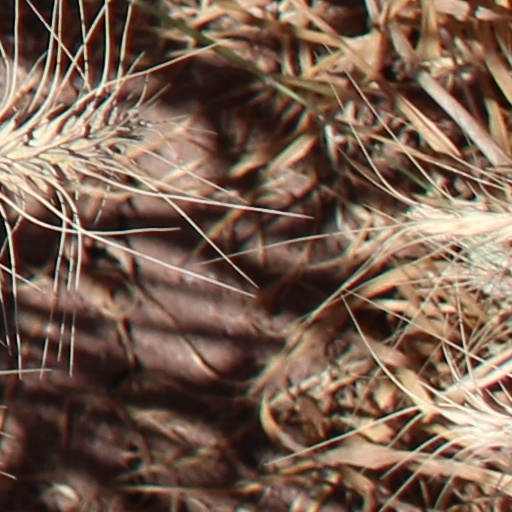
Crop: wheat